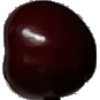
Label: Cherry 1